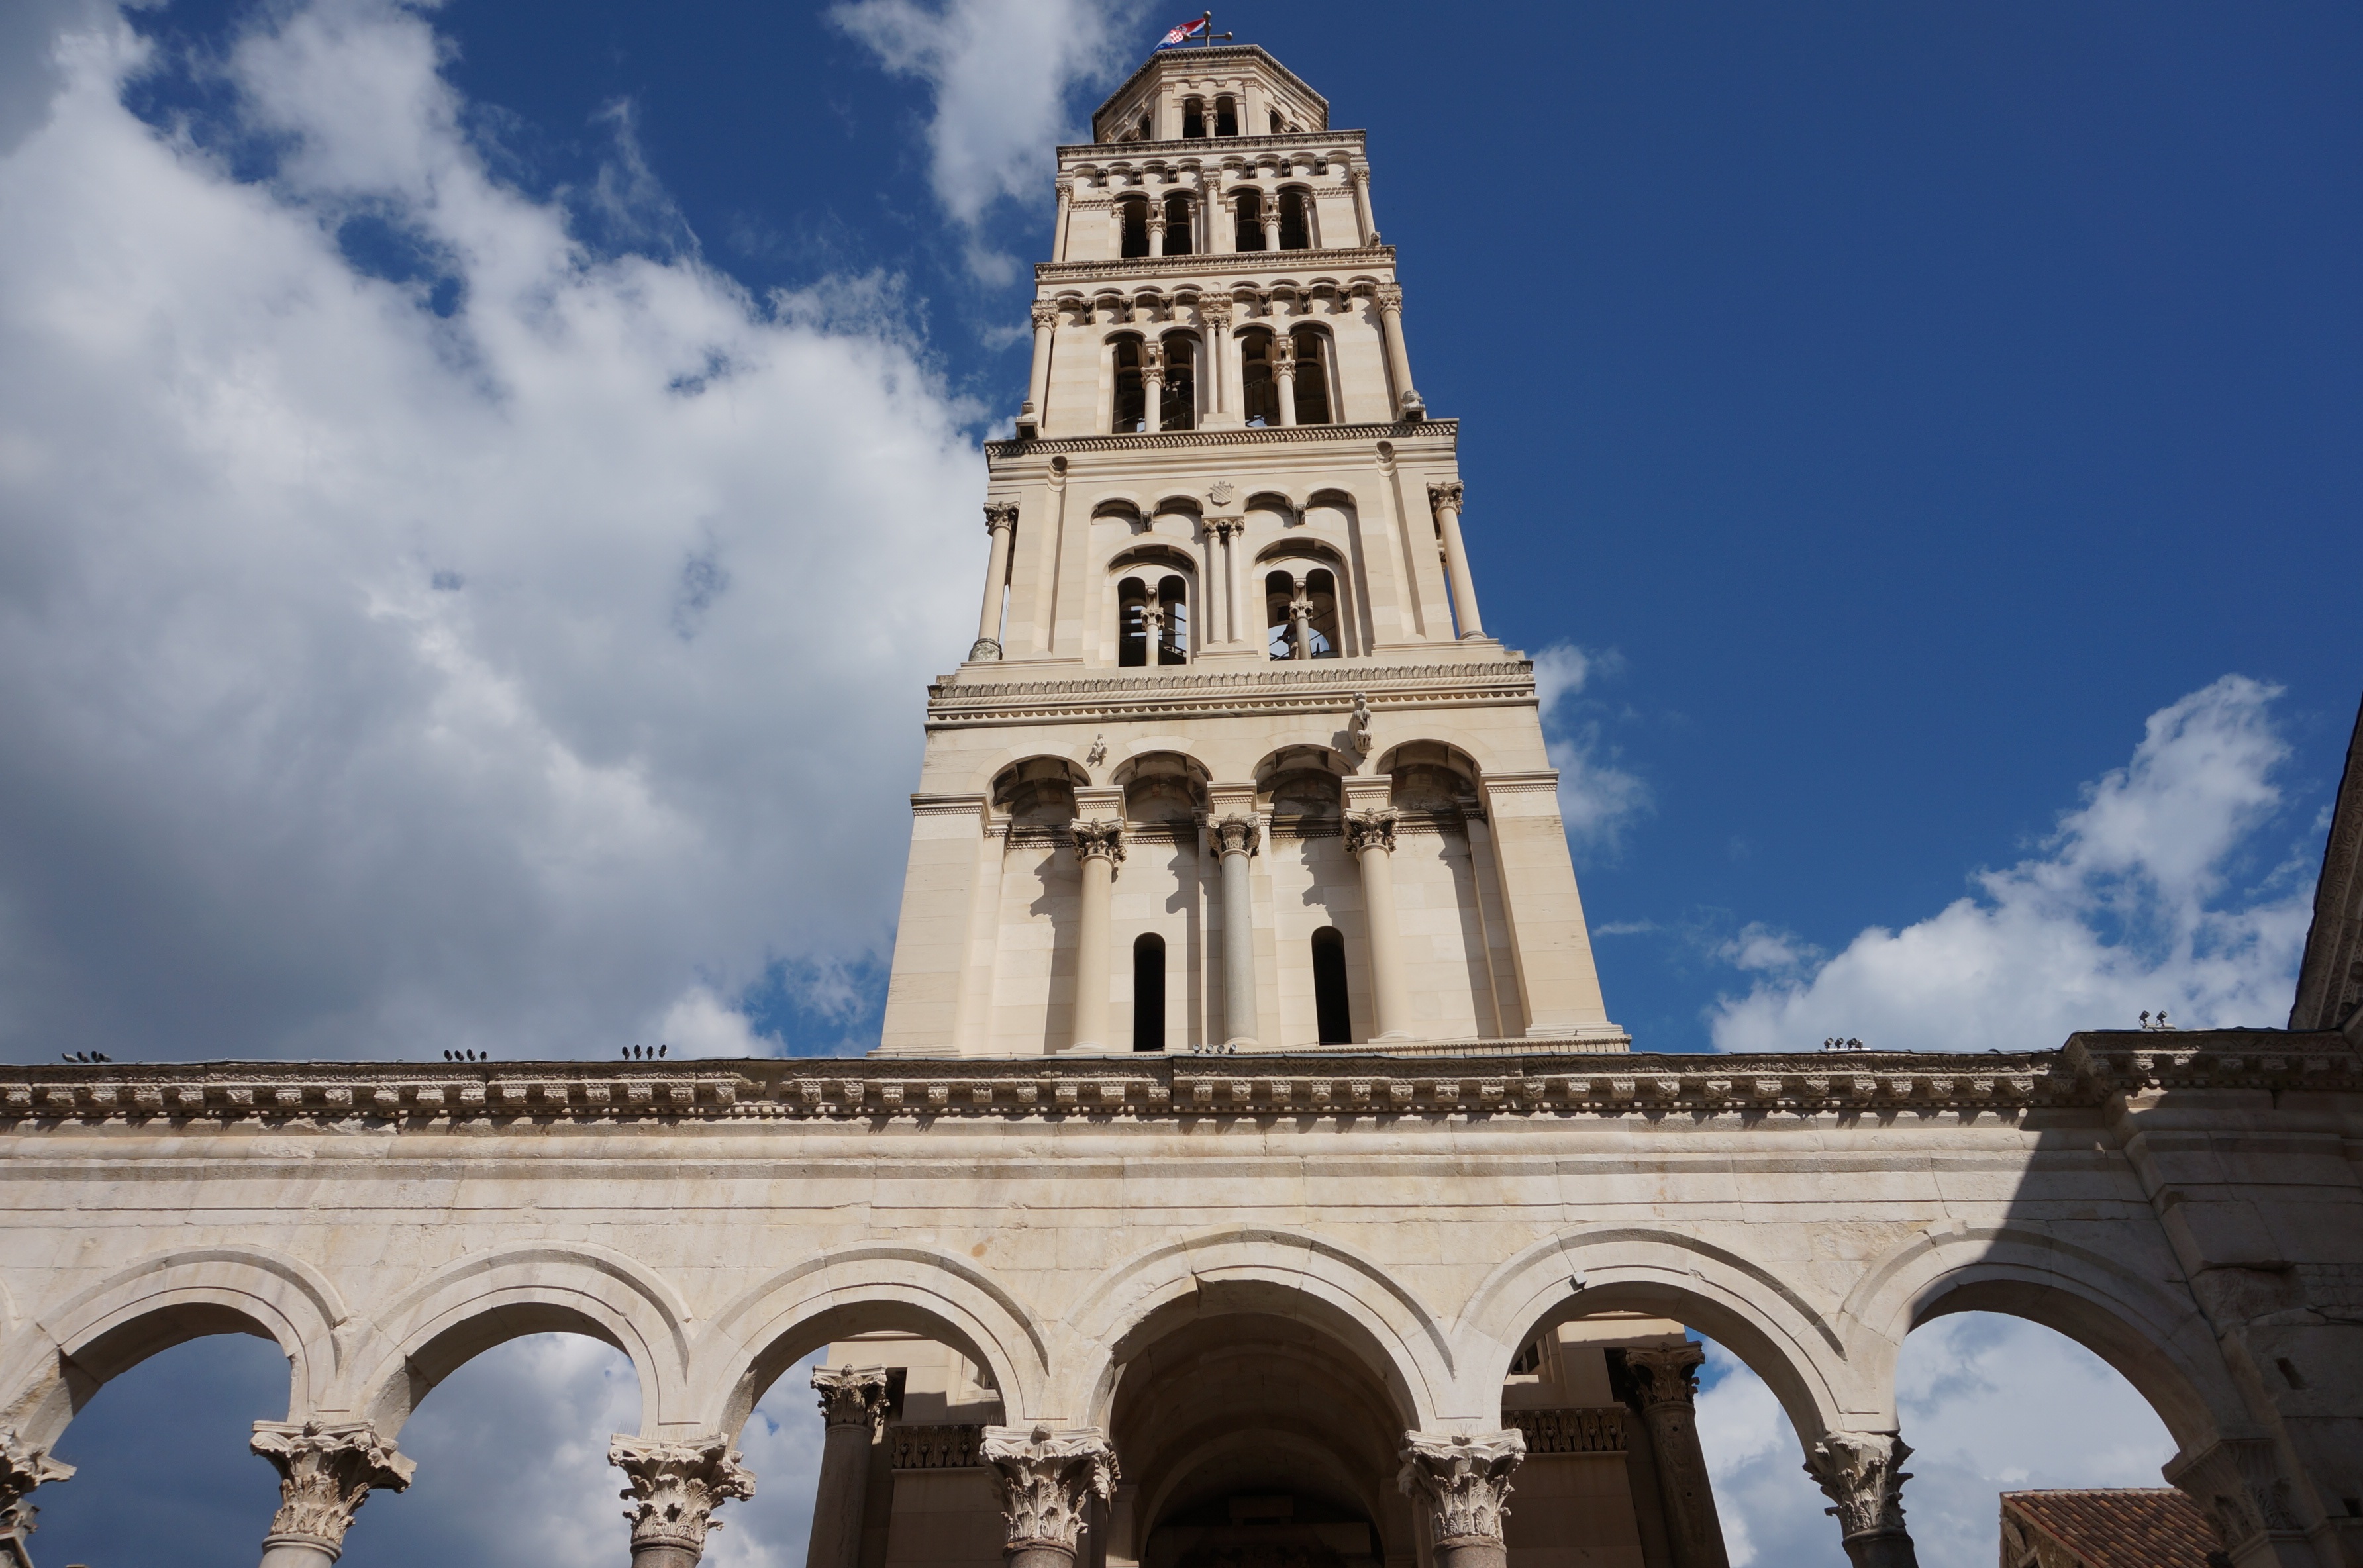
architecture, monument, arch, tower, landmark, facade, church, cathedral, place of worship, croatia, buildings, basilica, dome, split, historical monument